Kivu Province

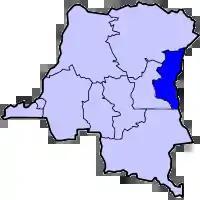
North and South Kivu

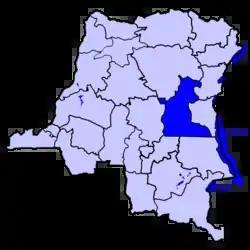
Maniemi

Kivu Province was a province in the Belgian Congo, originally called Costermansville Province, that was formed in 1933 from part of the old Orientale Province.